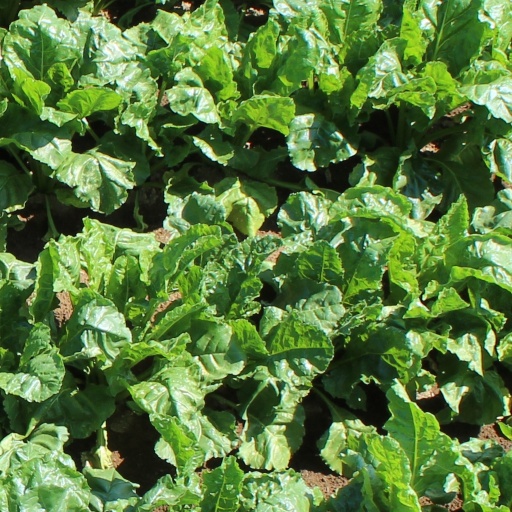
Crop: sugar beet